Concealing-Coloration in the Animal Kingdom

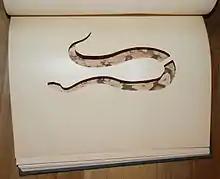
Copperhead Snake - full-page card cutout, to fit over the painting of the same snake among leaves

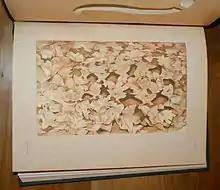
Copperhead Snake among Leaves - painting, showing effective disruptive pattern

Several photographs using stuffed skins of skunks attempt to prove the point. The chapter goes on to claim that roseate spoonbills, flamingoes, and prongbuck are all obliteratively colored. The raccoon's head resembles "the end of a hollow stump or log", while its tail is said to be "distractive", the strong banding serving like an eyespot to divert the attention of a predator to the tail rather than the head while the animal dives down a hole. But Thayer is unable to resist arguing that when "quiet, their tail-bands act "obliteratively"".